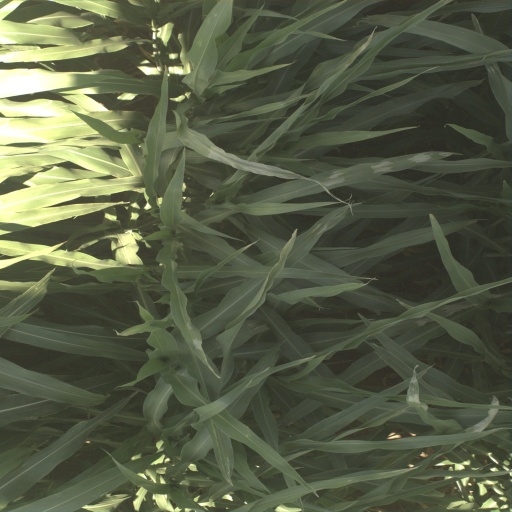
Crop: sorghum